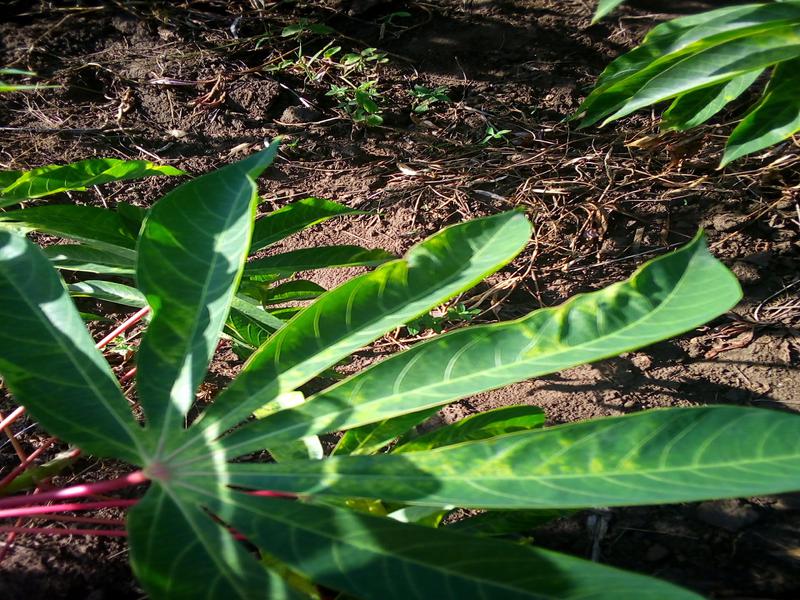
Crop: cassava
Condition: mosaic_disease